American Museum of Science and Energy

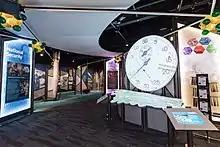
Exhibit space, 2019

The museum has both permanent and rotating exhibits, including robots, science puzzles, a NOAA weather station, a timeline of atomic discoveries, a large Van de Graaff generator, a display devoted to nuclear weapons and the Y-12 Plant, and a solar energy demonstration project. Its flagship exhibit, titled "Secret City - The Oak Ridge Story", was completely redesigned and rebuilt in 2007. A World War II-vintage flat top house, one of many inhabited by Manhattan Project workers in Oak Ridge, opened as a walk-through attraction in 2009, but was moved to the grounds of the Children's Museum of Oak Ridge in 2018 and is now used by the Manhattan Project National Historical Park as part of a display of the history of Oak Ridge. Several photos by Ed Westcott are on display.